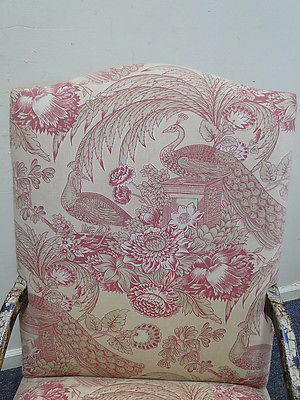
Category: chair